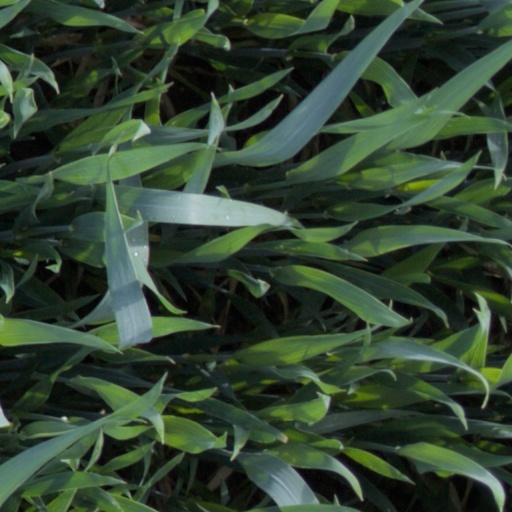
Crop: wheat